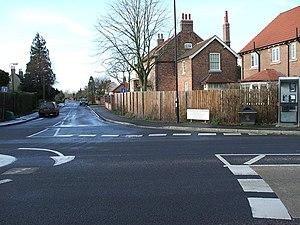
Earswick est un village et une paroisse civile du Yorkshire du Nord, en Angleterre. Il est situé à six kilomètres au nord-est de la ville d'York, sur les berges de la Foss. Administrativement, il relève de l'autorité unitaire de la Cité d'York. Au recensement de 2011, il comptait 876 habitants.